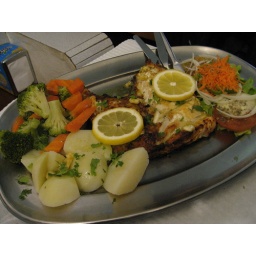
Really fresh fish served up grilled at Lourenco's in Salema. The father and son are the waiters; the mother cooks.